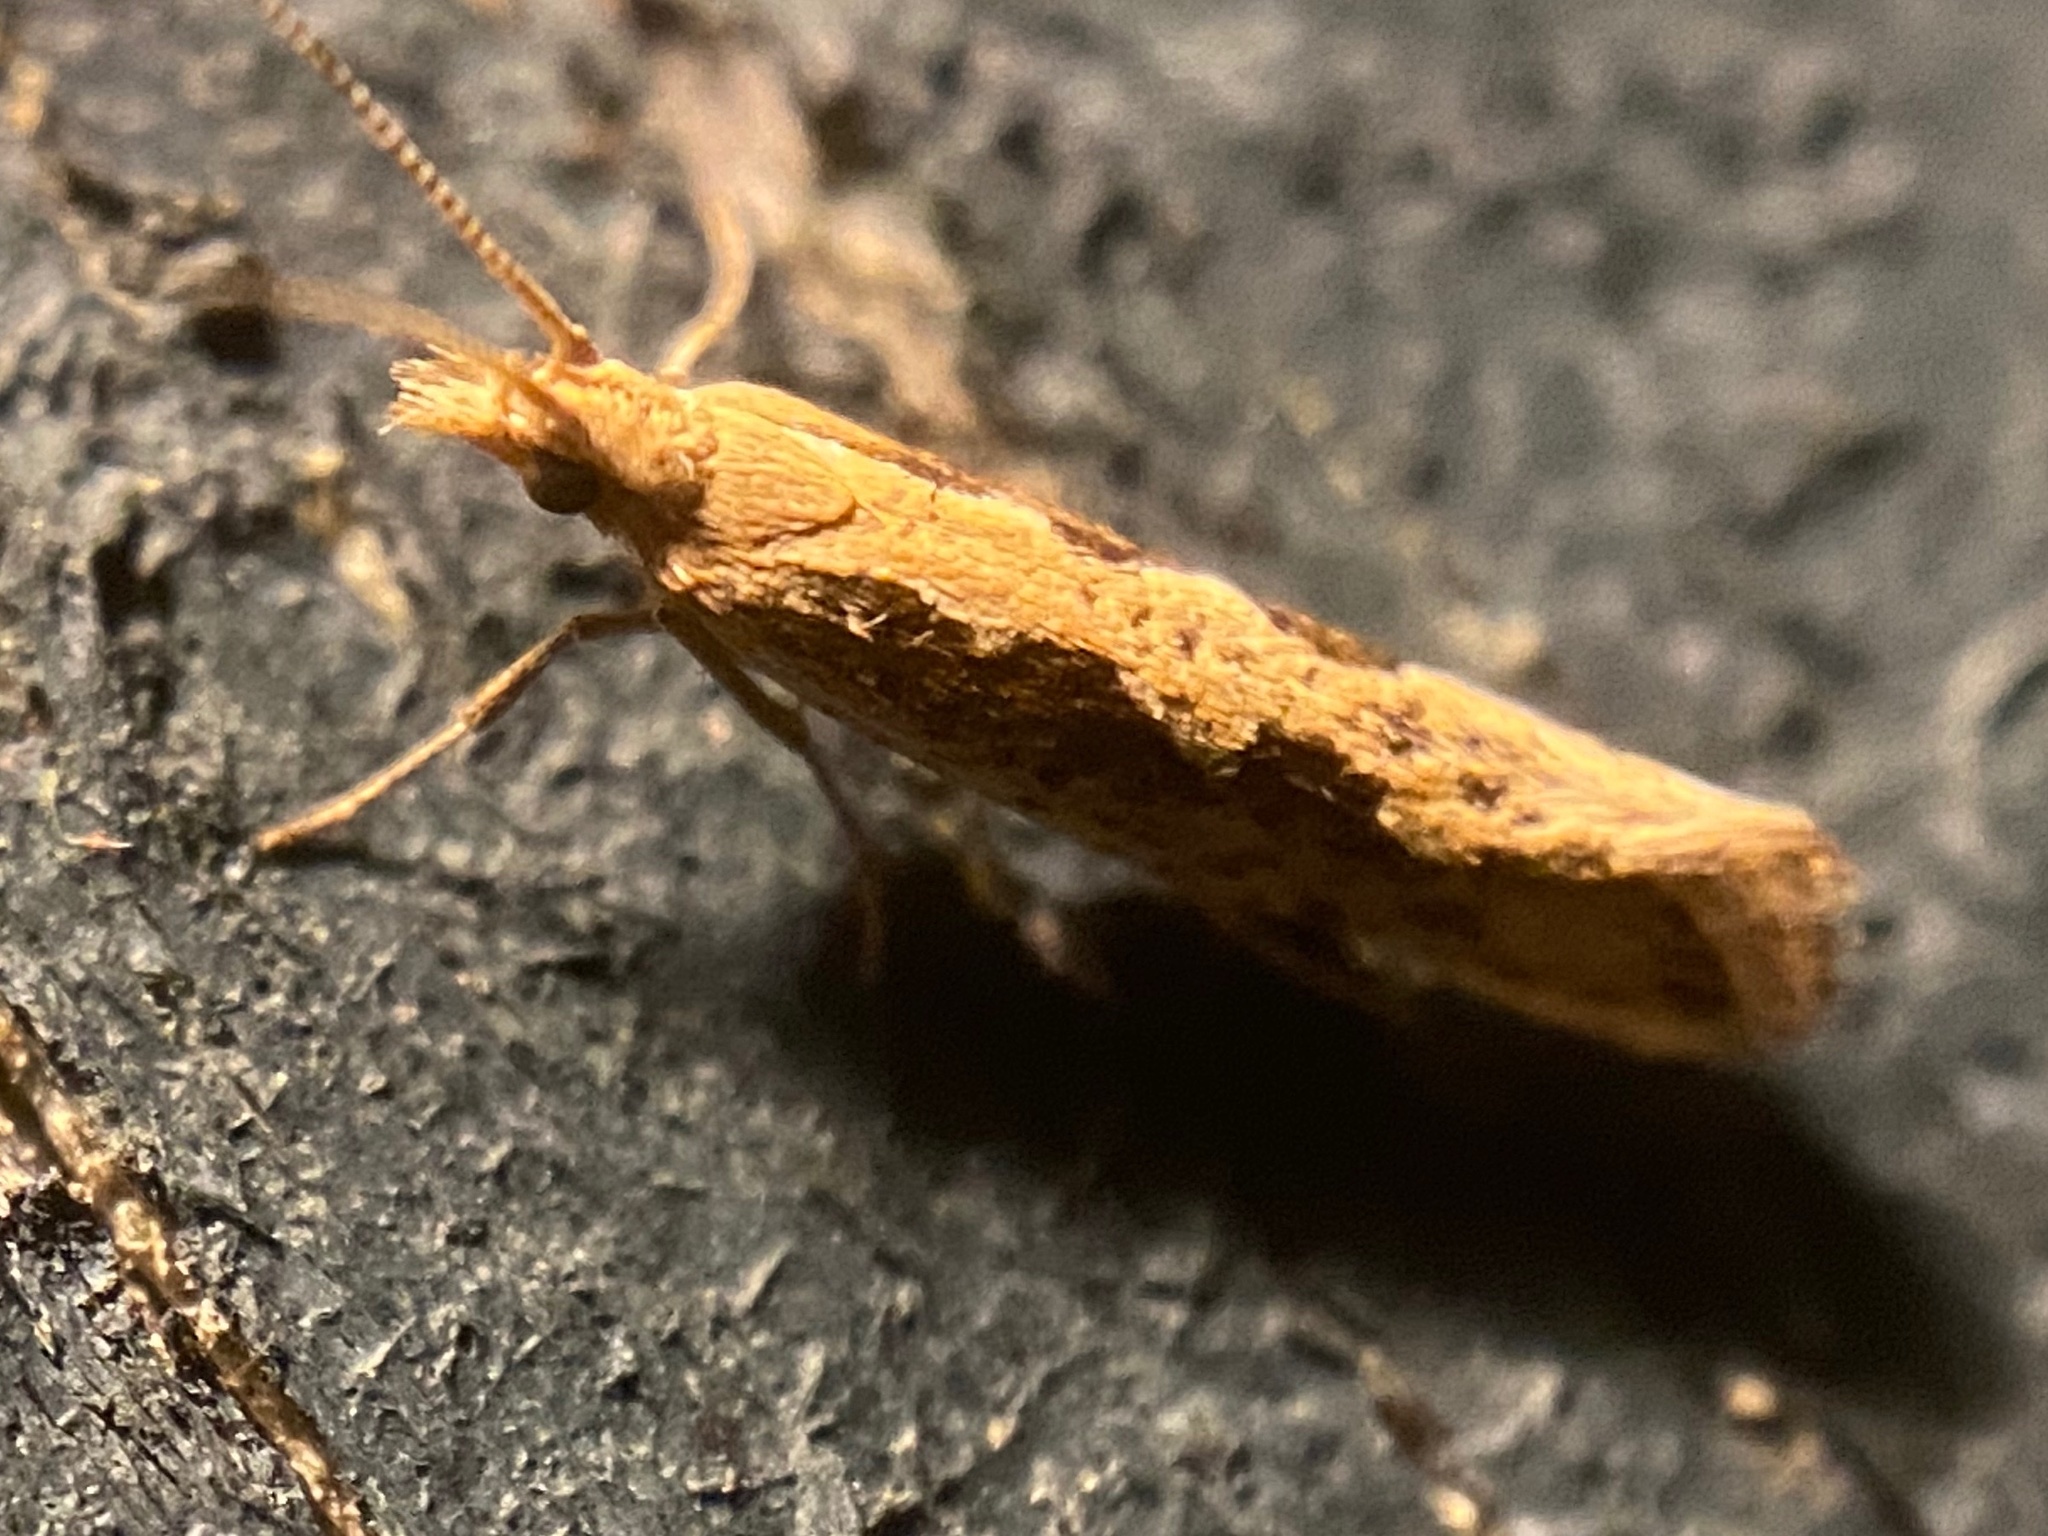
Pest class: diamondback_moth